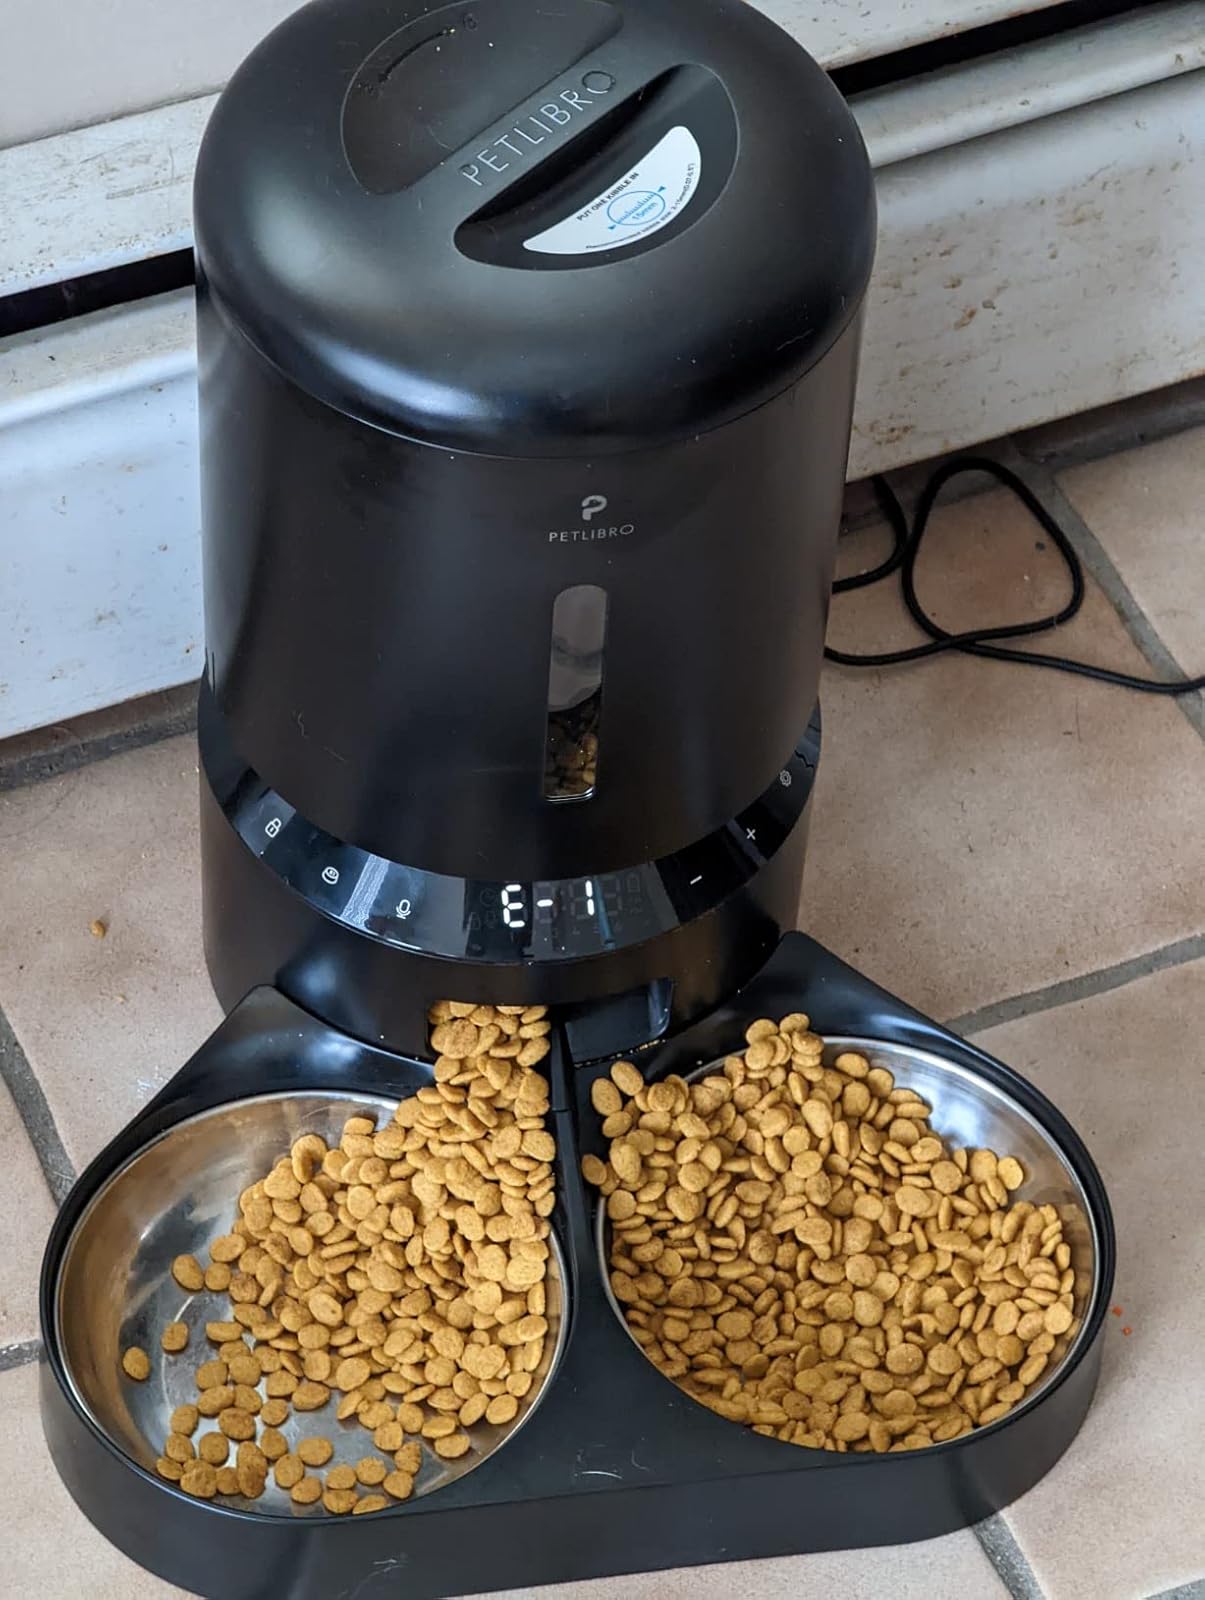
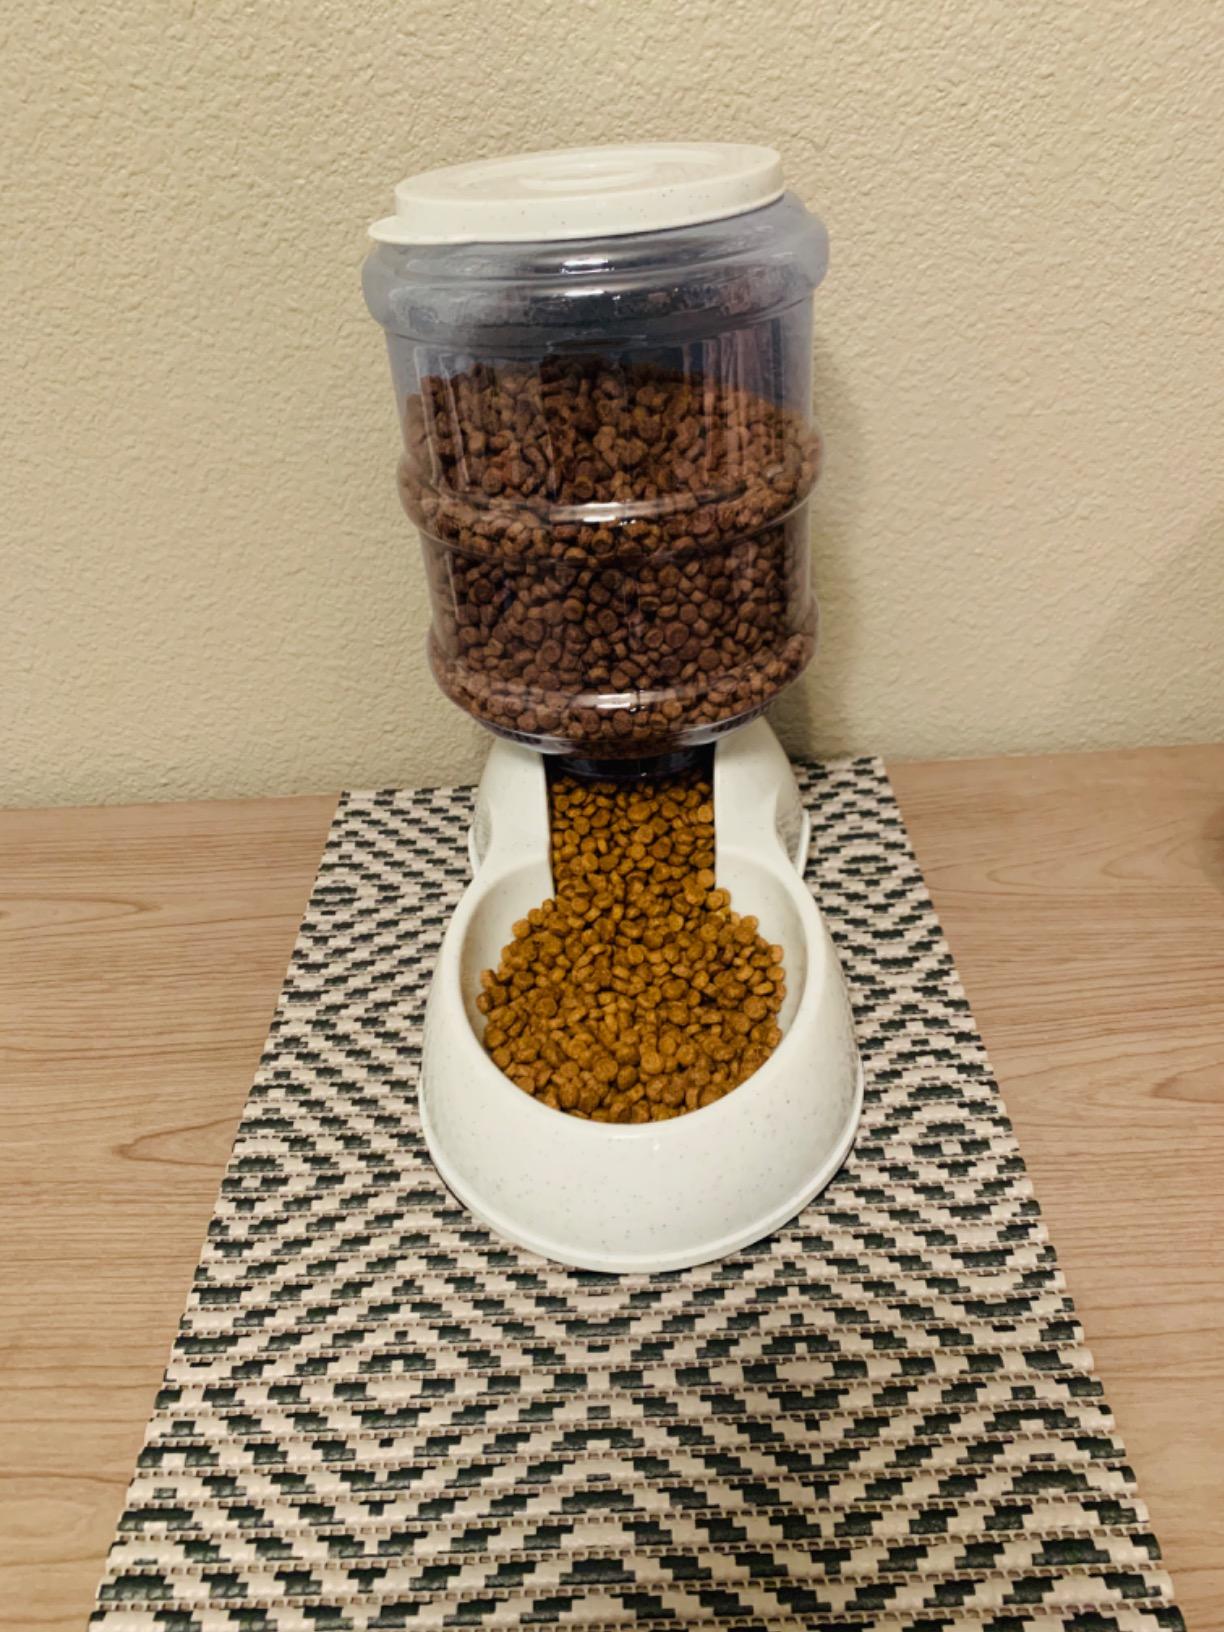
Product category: items_feeder
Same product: no